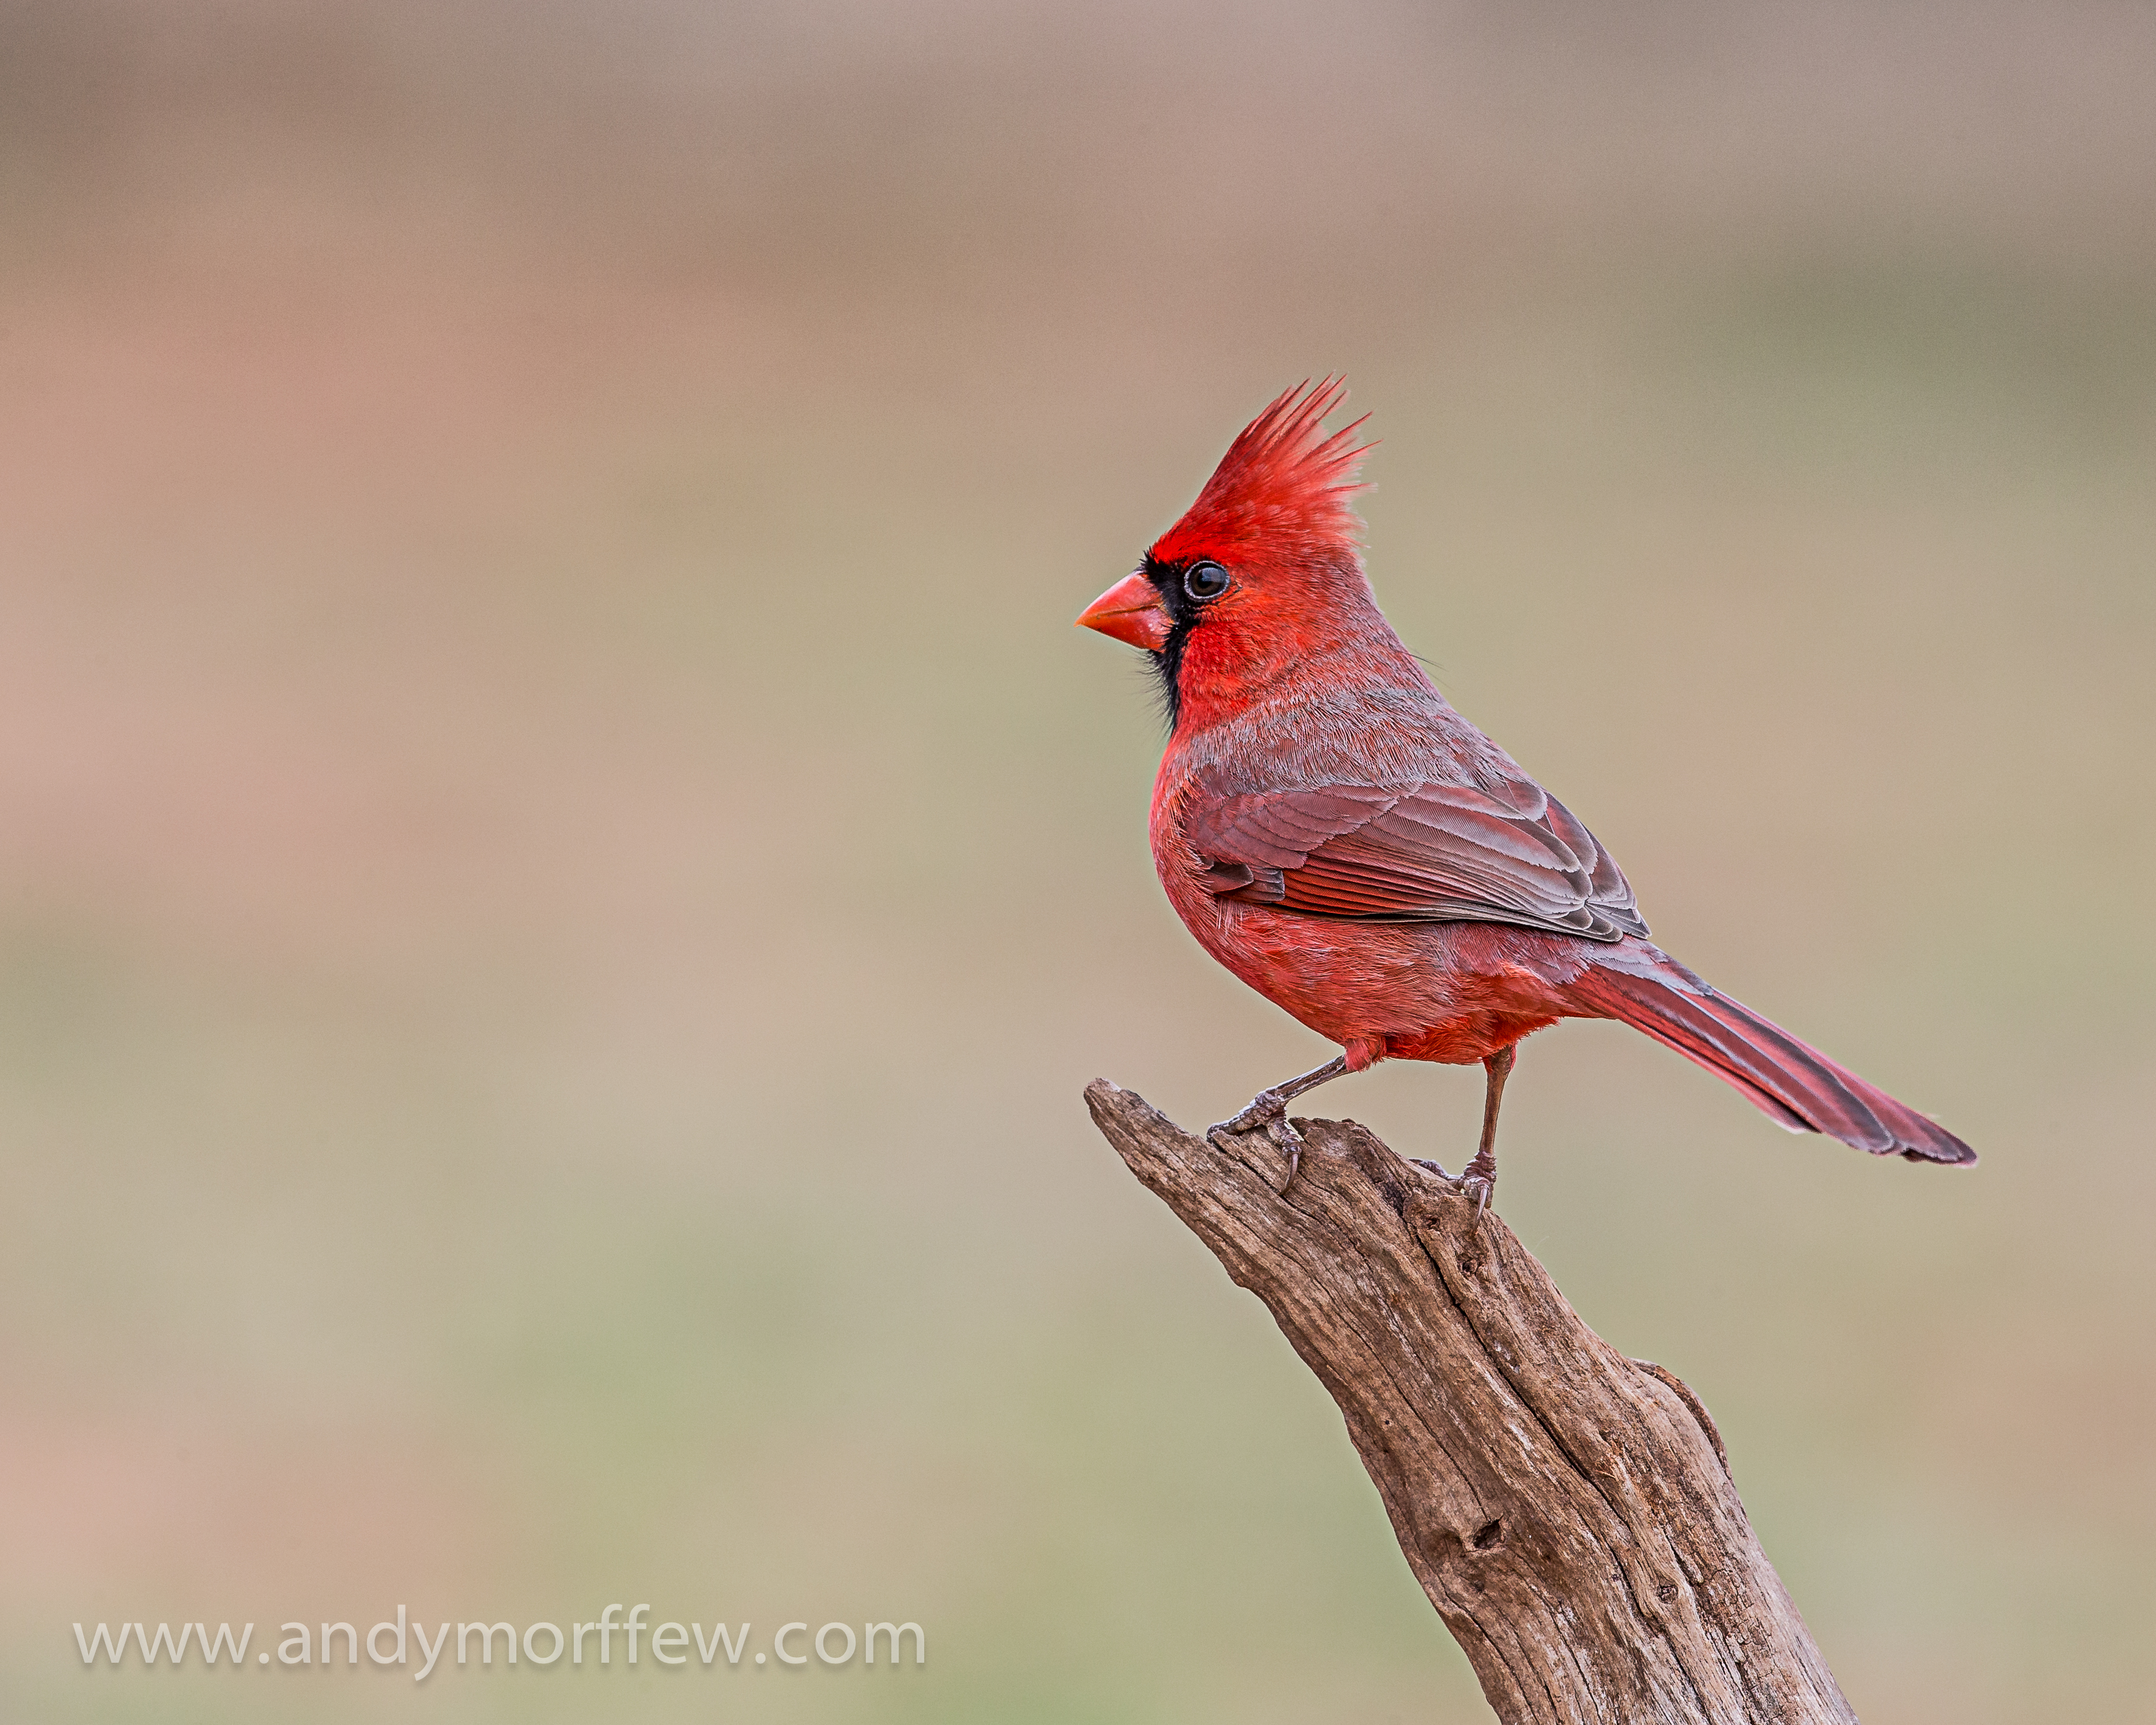
branch, bird, wing, beak, fauna, close up, vertebrate, texas, finch, cardinal, andymorffew, morffew, eiap, northerncardinal, avianexcellence, lagunasecaranch, wren, perching bird